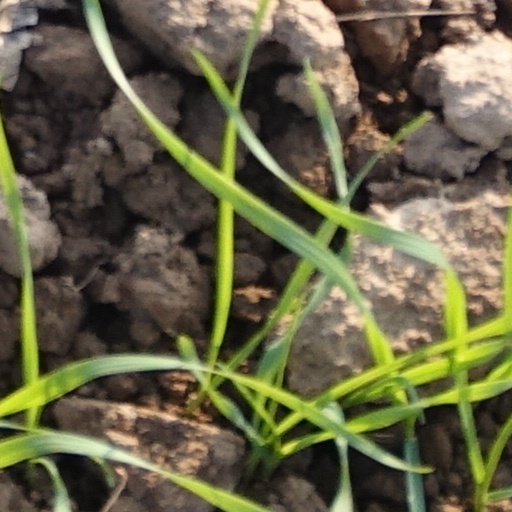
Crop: wheat